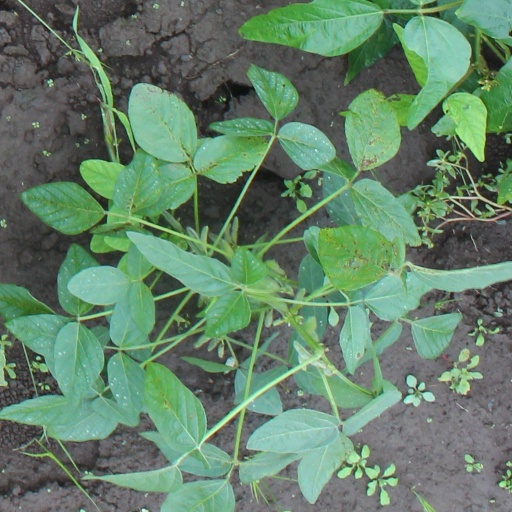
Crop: soybean